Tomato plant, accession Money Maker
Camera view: vertical (180 deg); turntable rotation: 60 degrees
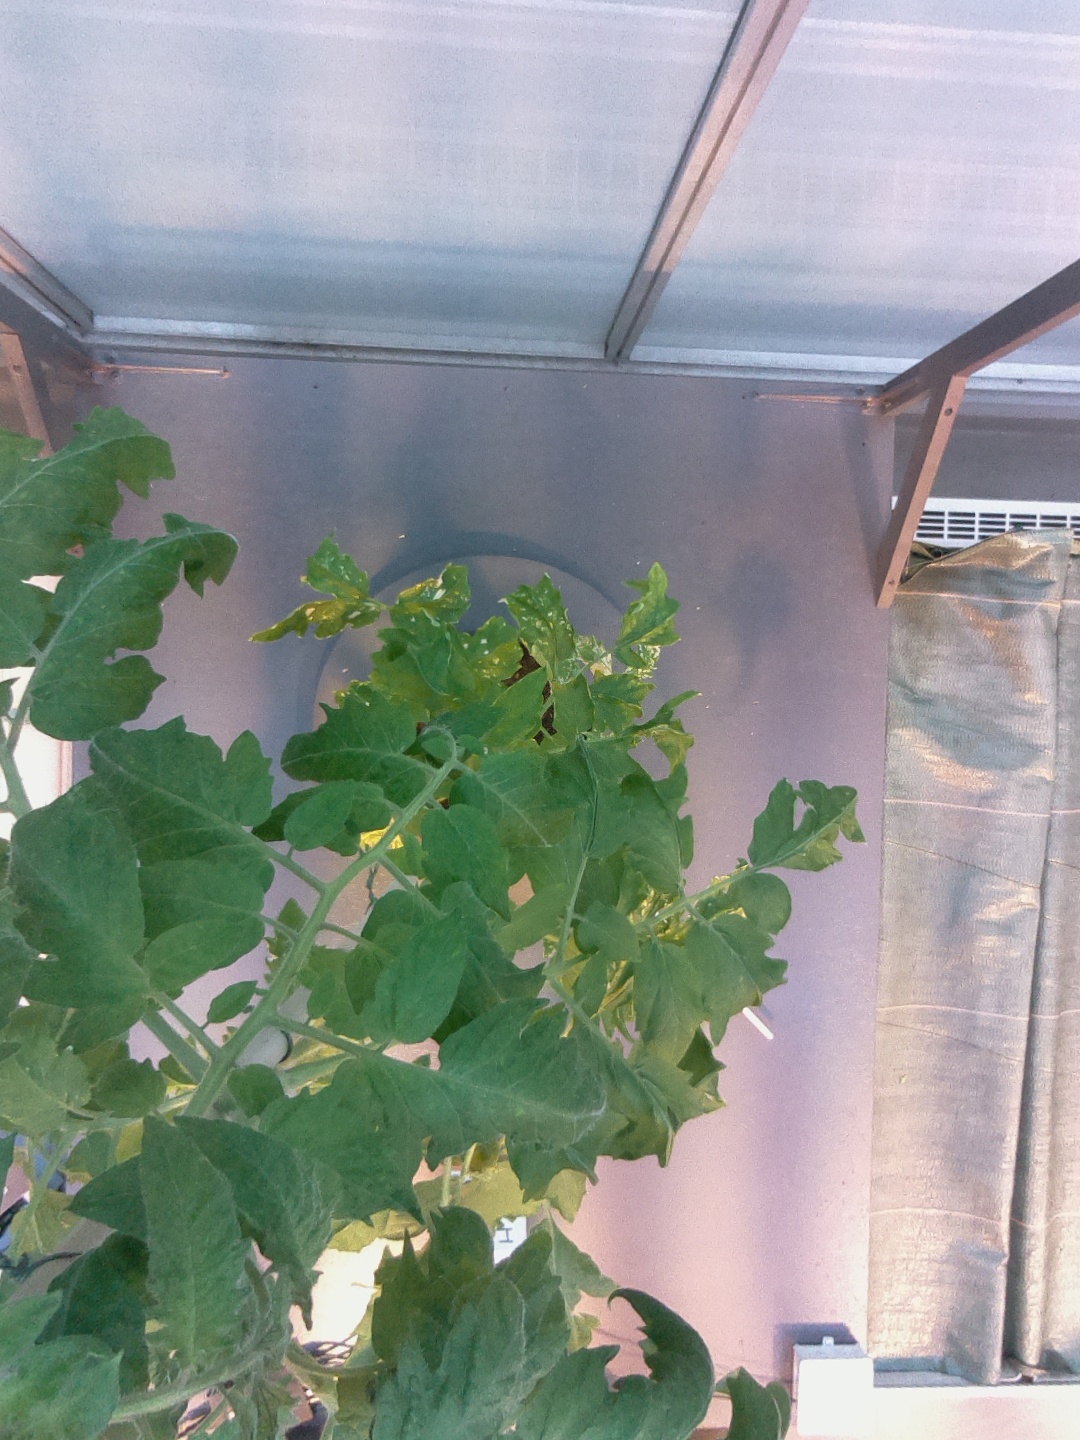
BBCH growth stage 61: 10%-20% of flowers open